Yoga in Sweden

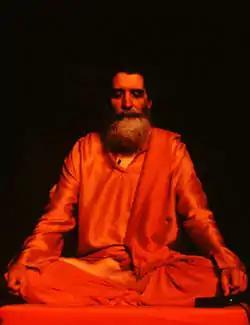
Swami Janakananda founded the Kriya Yoga centre in Småland in 1972.

In 1972, Swami Janakananda founded the Kriya Yoga centre "Håå Kursgård" in the southern province of Småland. In 1976, Stockholm's "Skandinavisk Yoga och Meditationsskola" ("Scandinavian Yoga and Meditation School") was founded. It claims to be Stockholm's oldest school of yoga as exercise, and uses "Håå Kursgård" as its retreat centre.